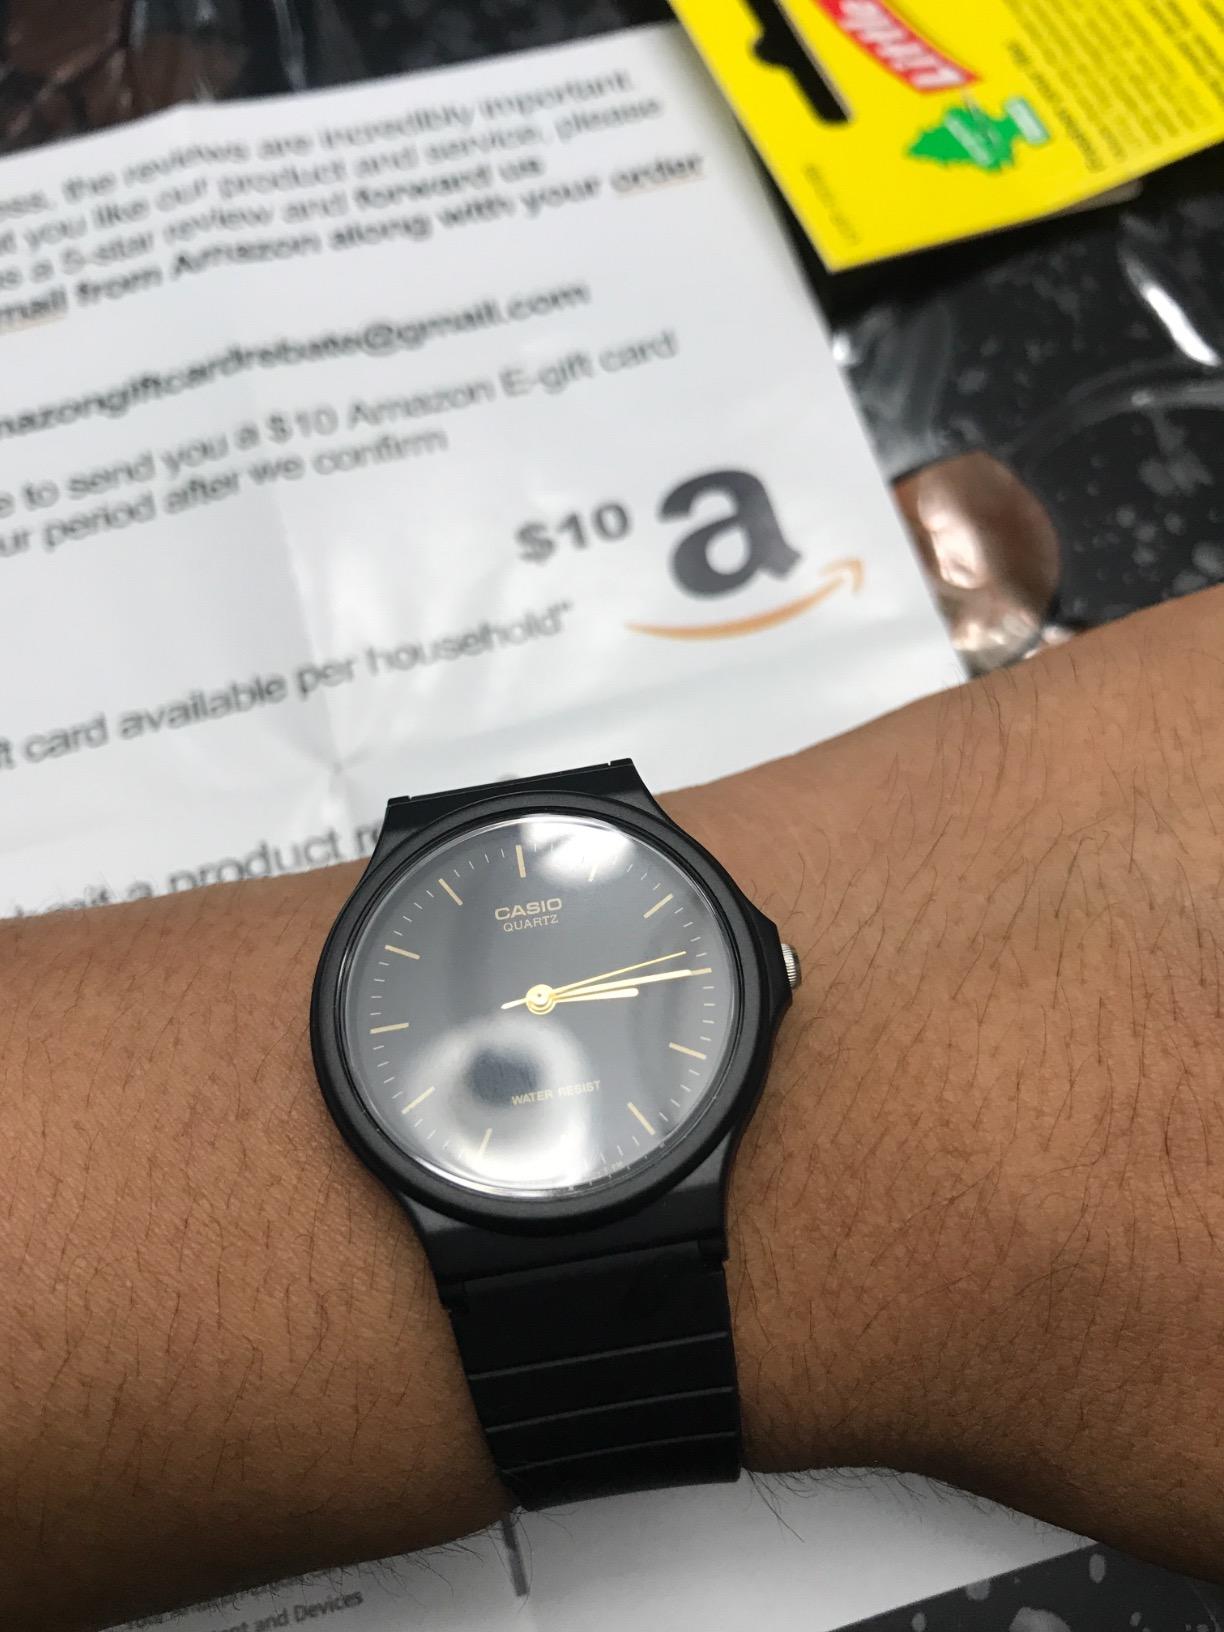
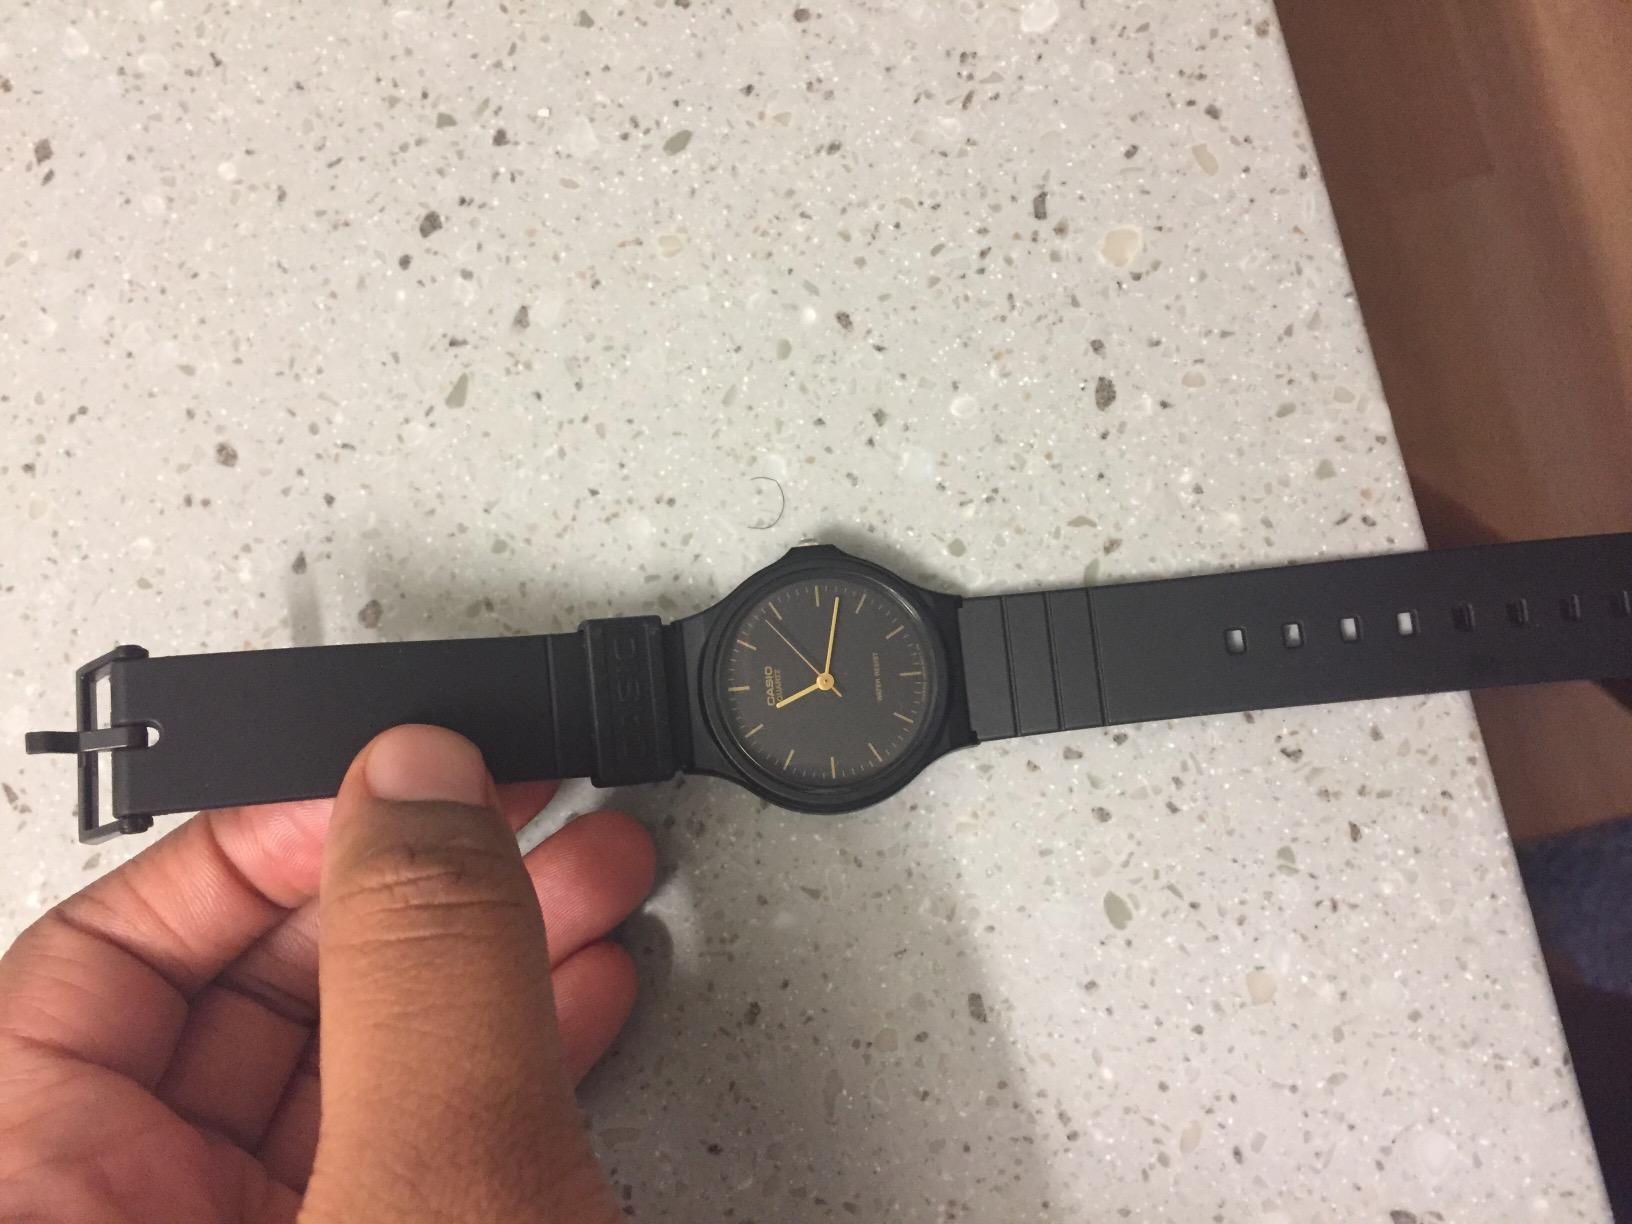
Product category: accessories_watch
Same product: yes